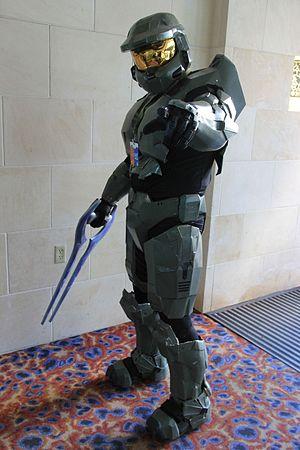
Le Spartan John-117 est un personnage de fiction de l'univers d'Halo. Il est cité parmi les plus grands personnages du jeu vidéo, derrière Mario, Sonic et Lara Croft. Electronic Gaming Monthly attribua à John-117 la huitième place du classement des meilleurs personnages de jeu vidéo de l'histoire.